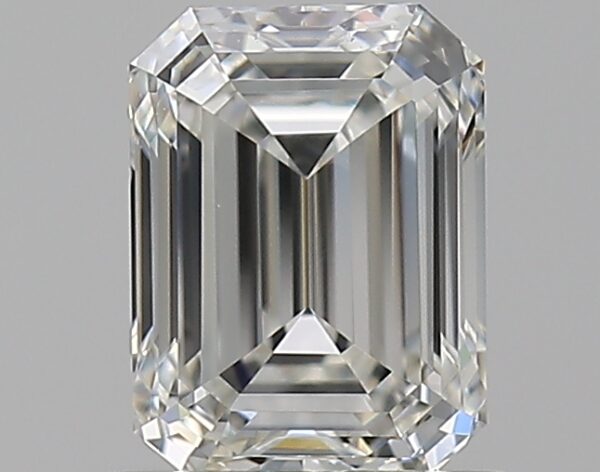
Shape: emerald
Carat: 0.7
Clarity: VS2
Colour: H
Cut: EX
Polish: EX
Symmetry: VG
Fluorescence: N
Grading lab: GIA
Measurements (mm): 5.81 x 4.28 x 2.92